Lü Fan (diplomat)

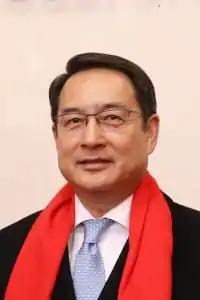
Lü in 2019

Lü Fan (born November 1956) is a Chinese diplomat who served as Chinese Ambassador to Chile from 2009 to 2012, and and Spain from 2014 to 2019.